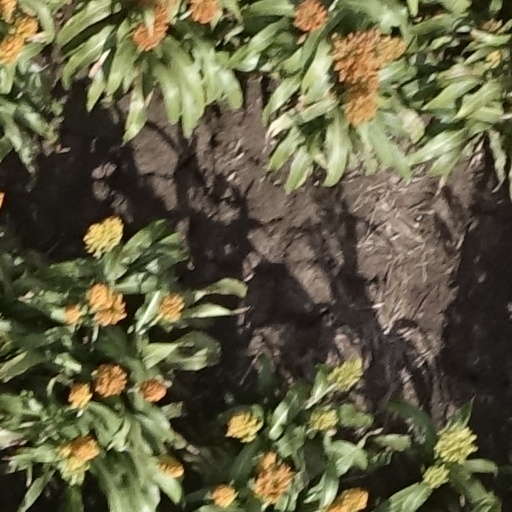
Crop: sorghum